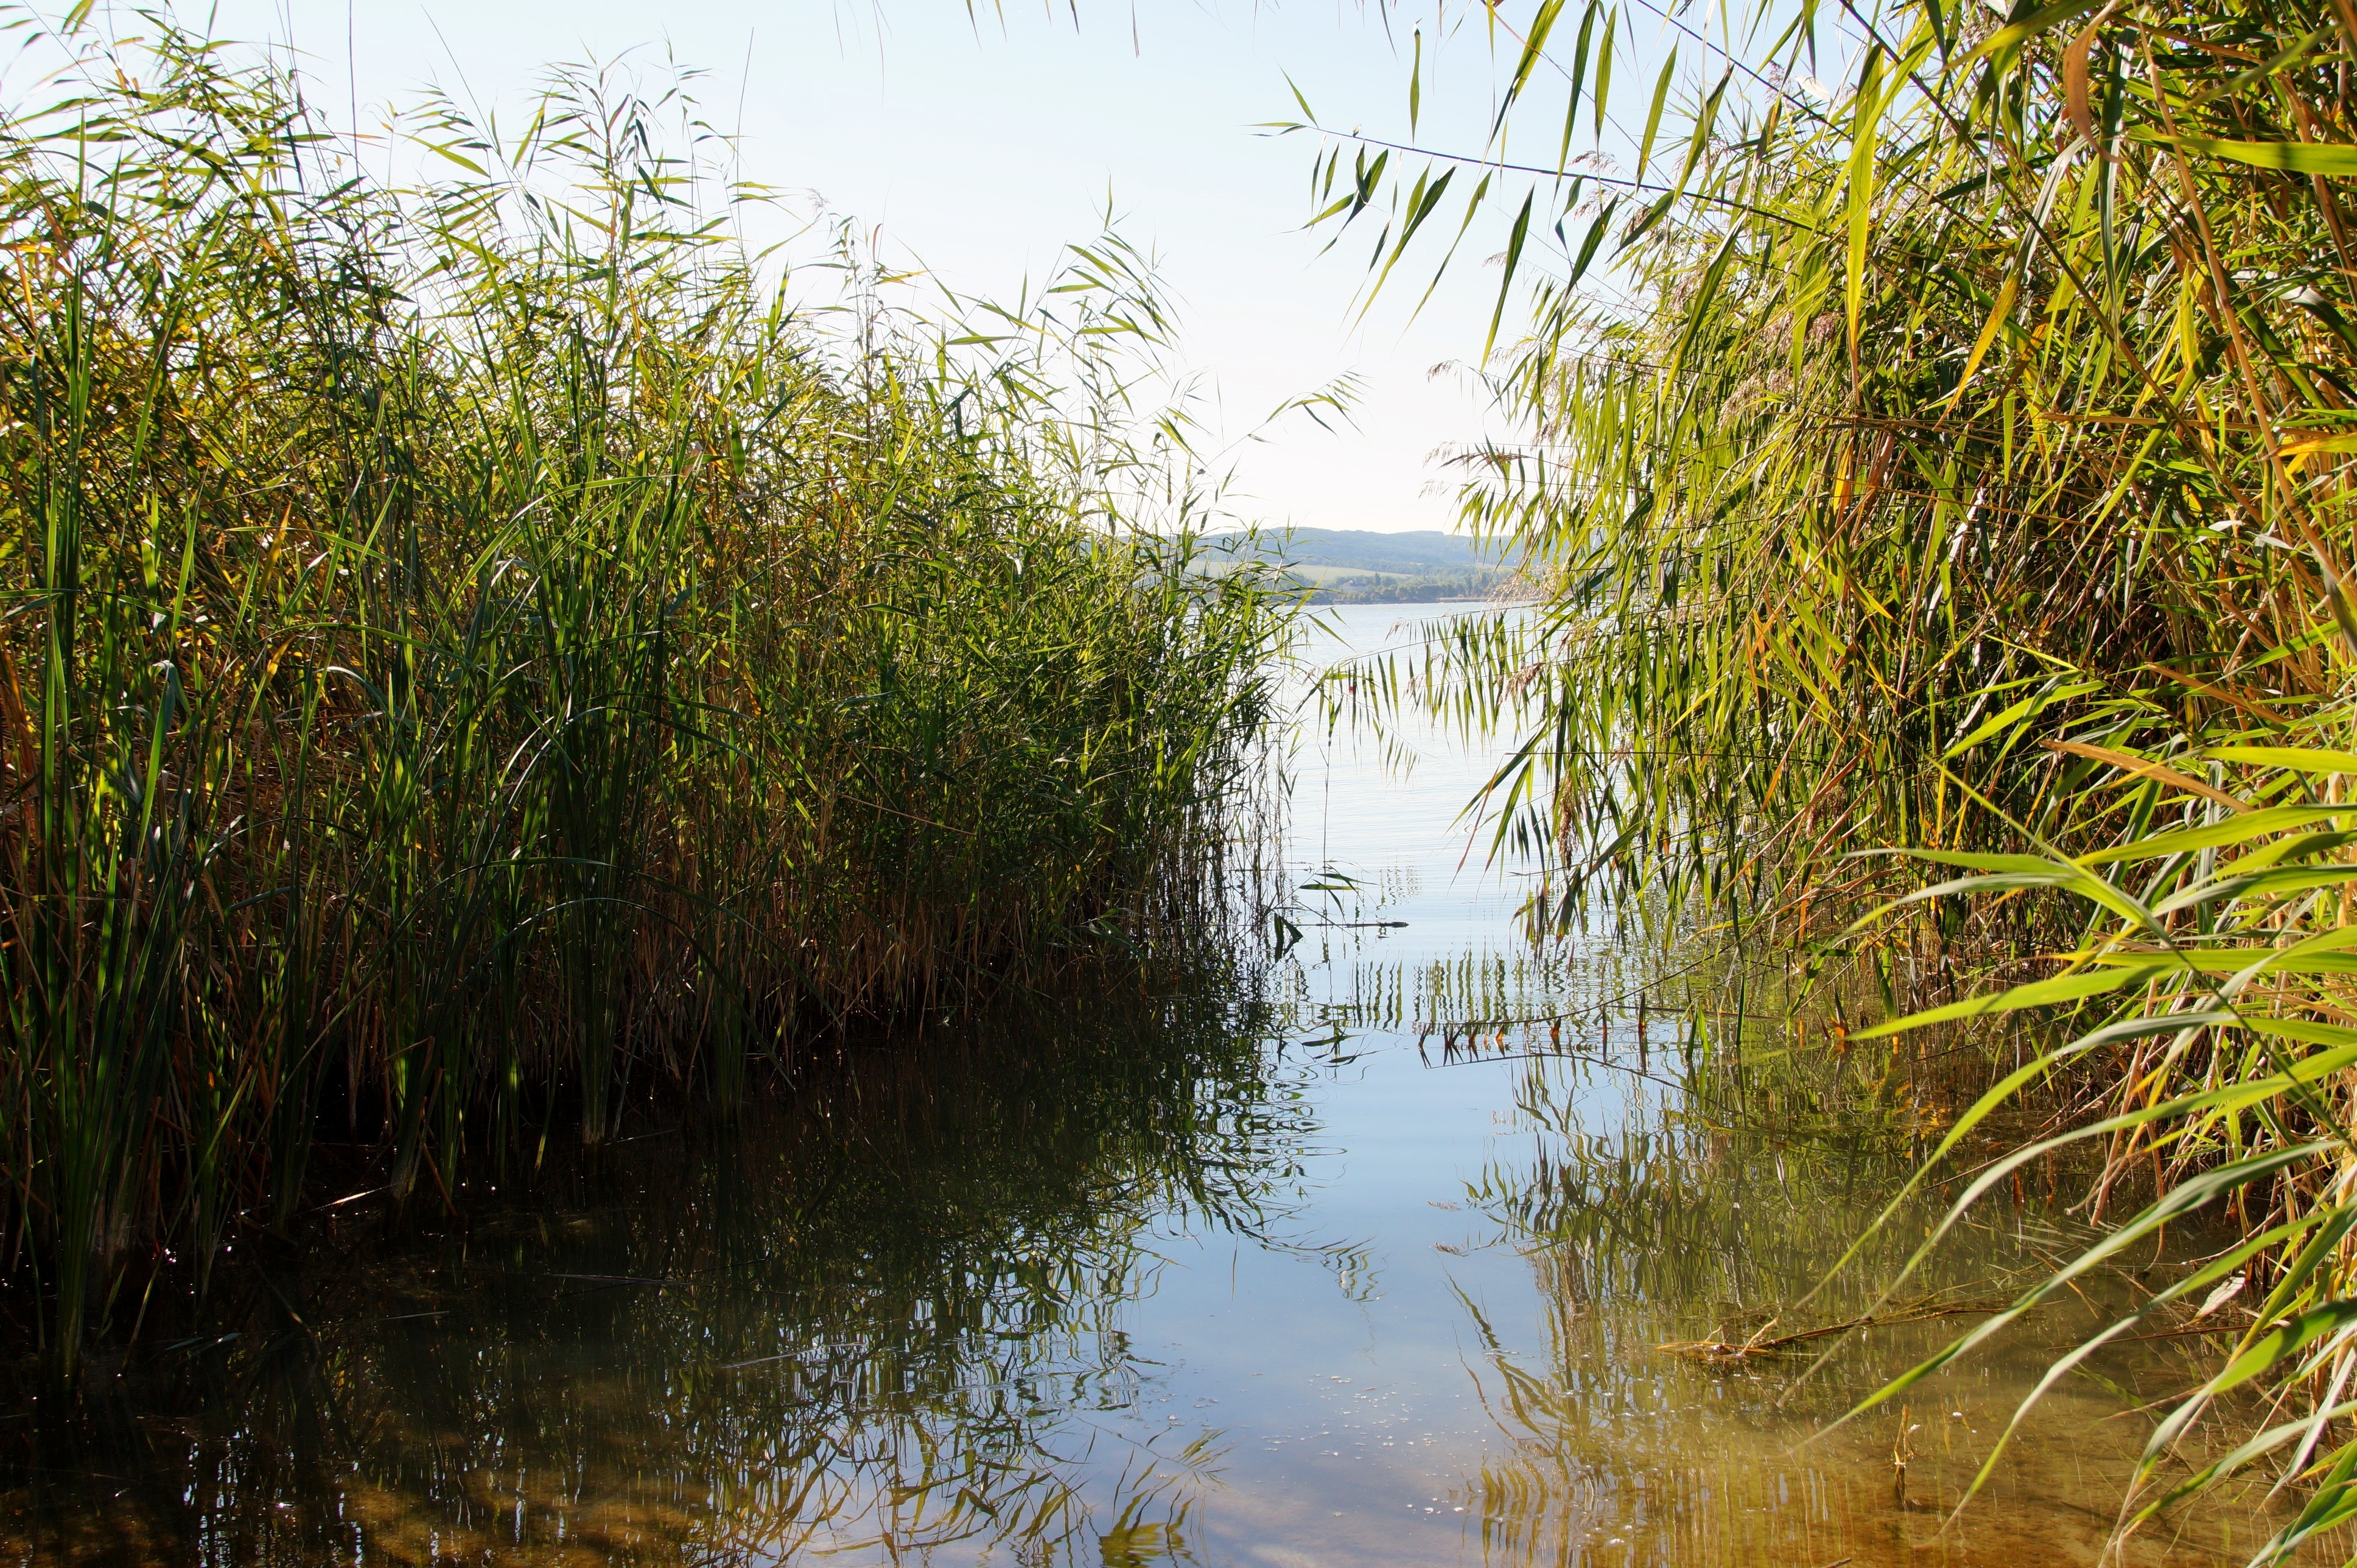
tree, water, grass, marsh, swamp, lake, river, pond, wildlife, stream, reflection, jungle, waterway, vegetation, wetland, bog, reeds, habitat, balaton, ecosystem, natural environment, geographical feature, grass family, phragmites, entry into the water